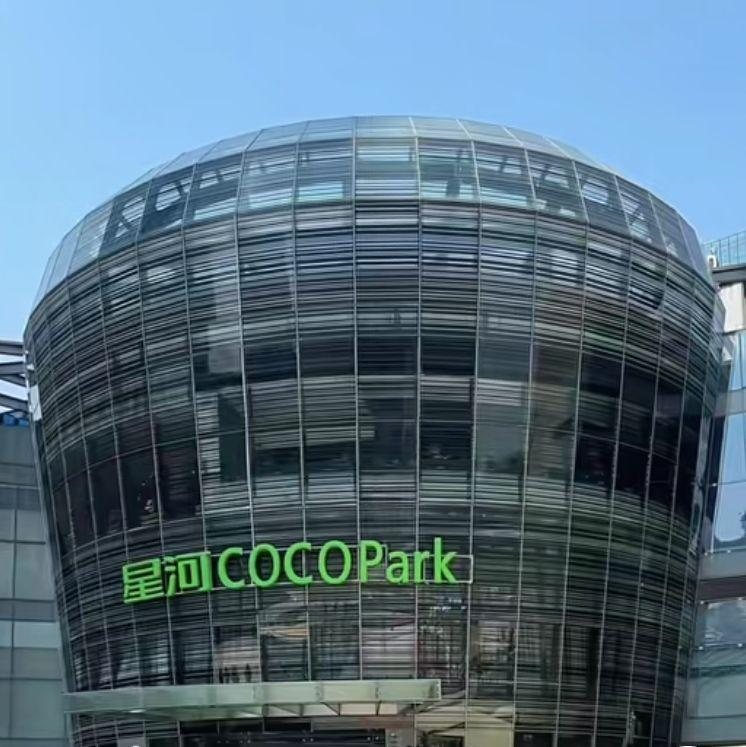
地标名称：星河COCO City(民治店)
所在城市：深圳市·龙华区